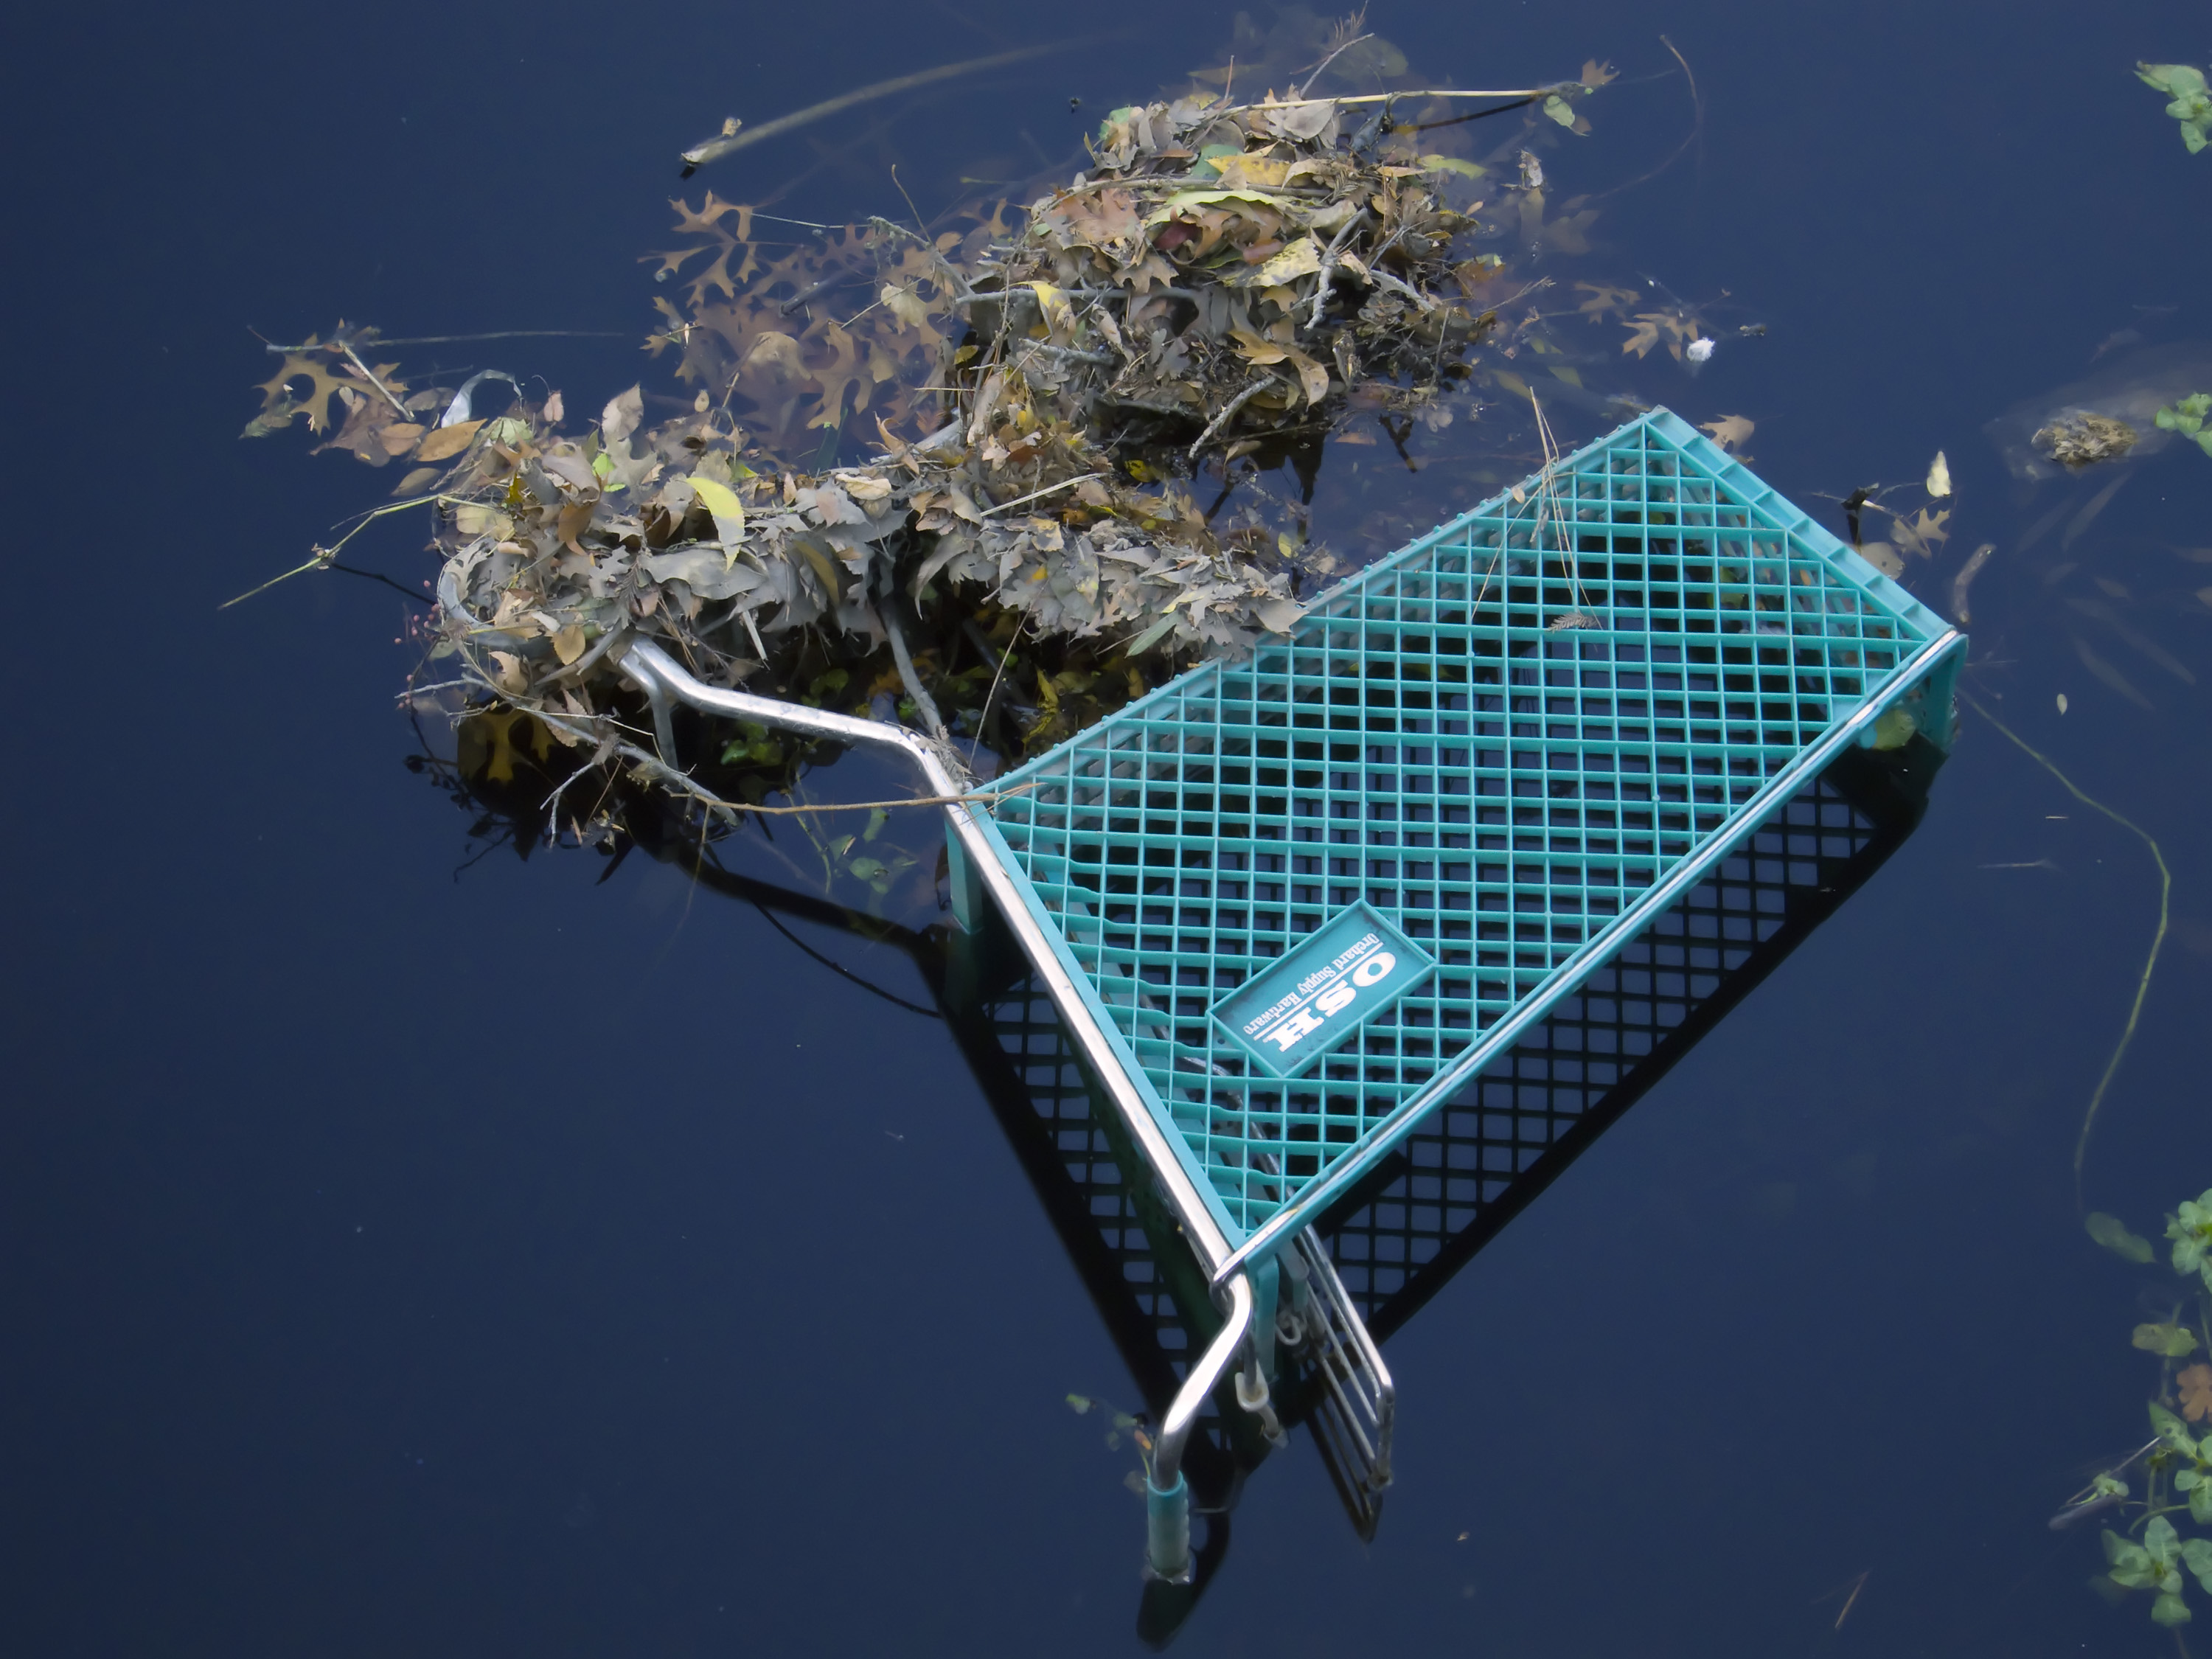
night, trolly, california, sacramento, screenshot, shoppingcart, atmosphere of earth